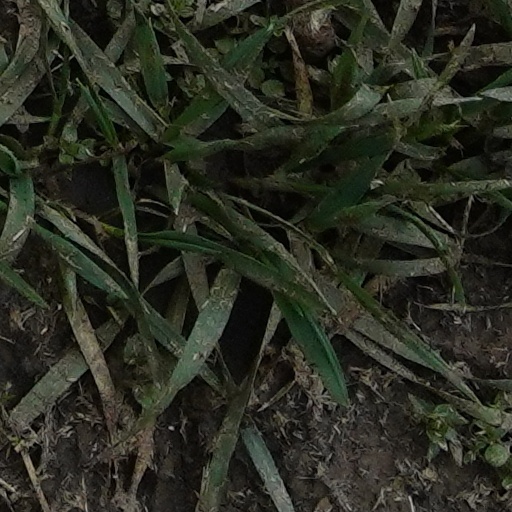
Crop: wheat